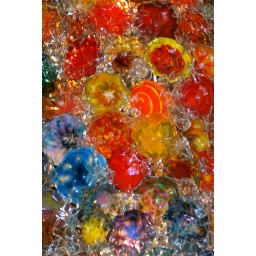
A colorful display of glass flowers in a shop in San Antonio, TX.